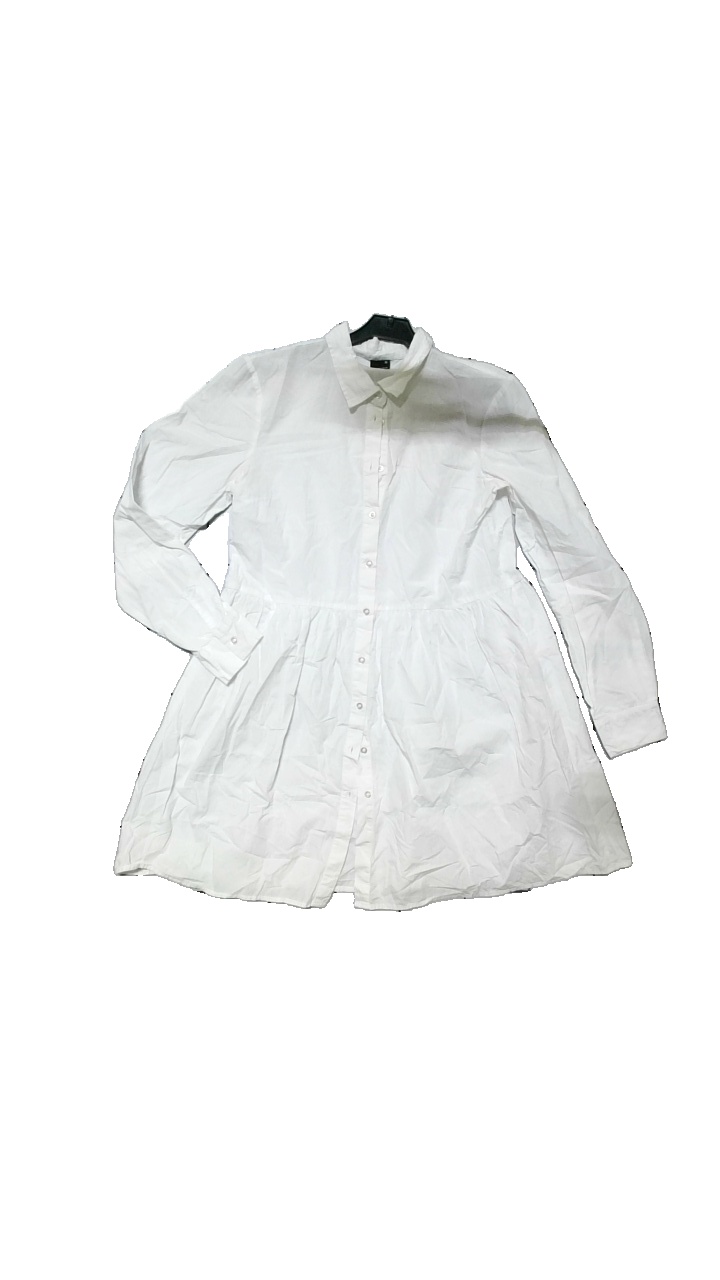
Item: Dress (Ladies)
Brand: Gina Tricot
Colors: White
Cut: Regular
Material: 100%Bomull
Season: All
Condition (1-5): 3
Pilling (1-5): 4
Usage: Reuse
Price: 50-100